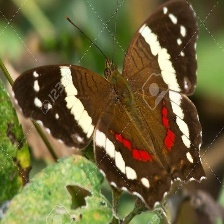
Species: BANDED PEACOCK